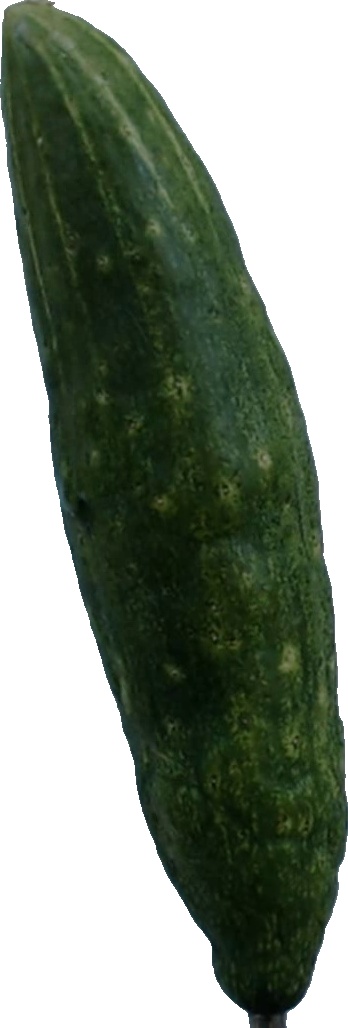
Label: cucumber_3